IHOP

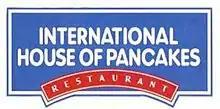
Logo used from 1994 to 2003

While IHOP's focus is on breakfast, serving pancakes, waffles, French toast, and omelettes, it also offers a menu of lunch and dinner items such as sandwiches, burgers, and salads. Some IHOP locations also feature coffee bars, where guests can order espresso drinks.